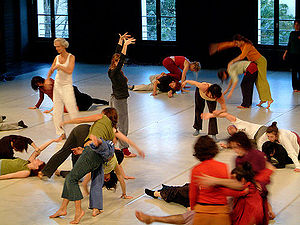
Improvisation / Dans
Kontaktimprovisationjam.
Improvisation er en skabende handling hvor resultatet, eller udsagnet, ikke er bestemt på forhånd, men bliver skabt på stedet.